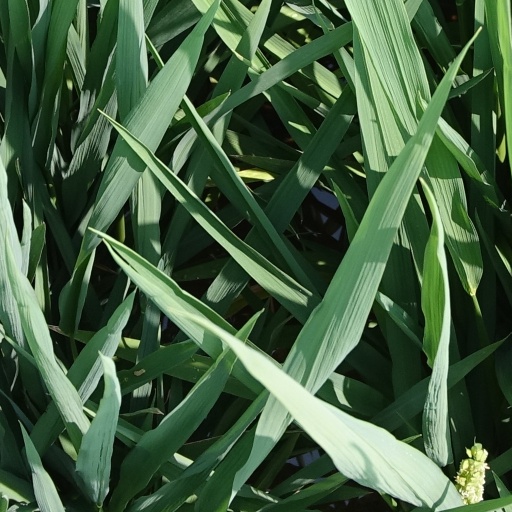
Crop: rice